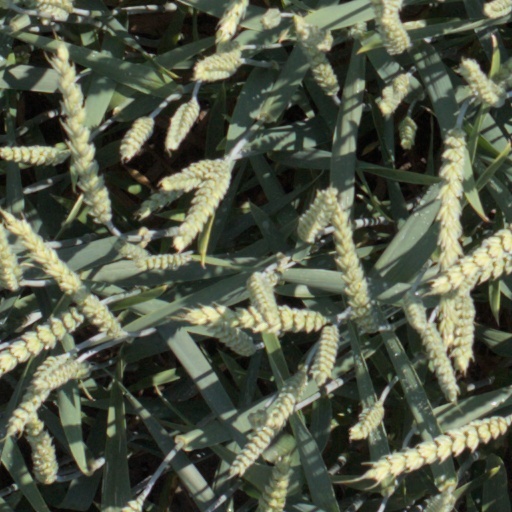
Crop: wheat